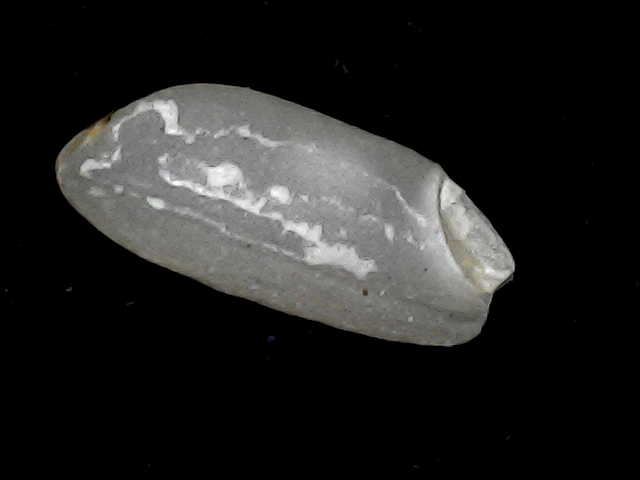
Rice variety: BD91